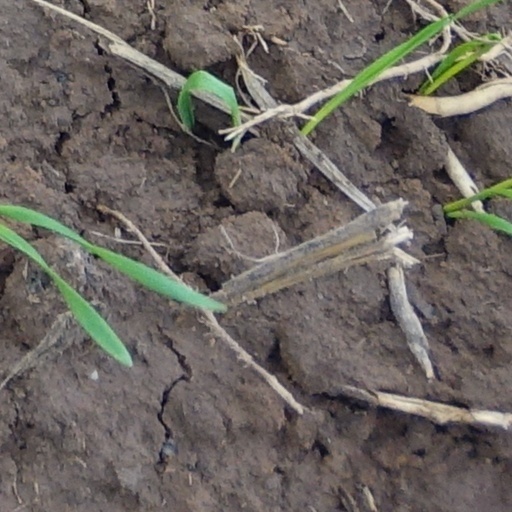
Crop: wheat